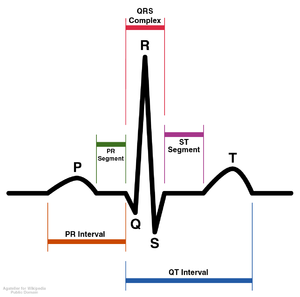
L'ajmaline est un alcaloïde classé comme agent antiarythmique de classe I. Il est également connu sous les noms commerciaux Gilurytmal, Ritmos, et Aritmina. Il est le plus souvent utilisé en médecine pour mettre en évidence une surélévation du segment ST chez des patients suspectés d'avoir un syndrome de Brugada, maladie génétique rare responsable de mort subite. Il démasque aussi un trouble conductif infra-hissien.